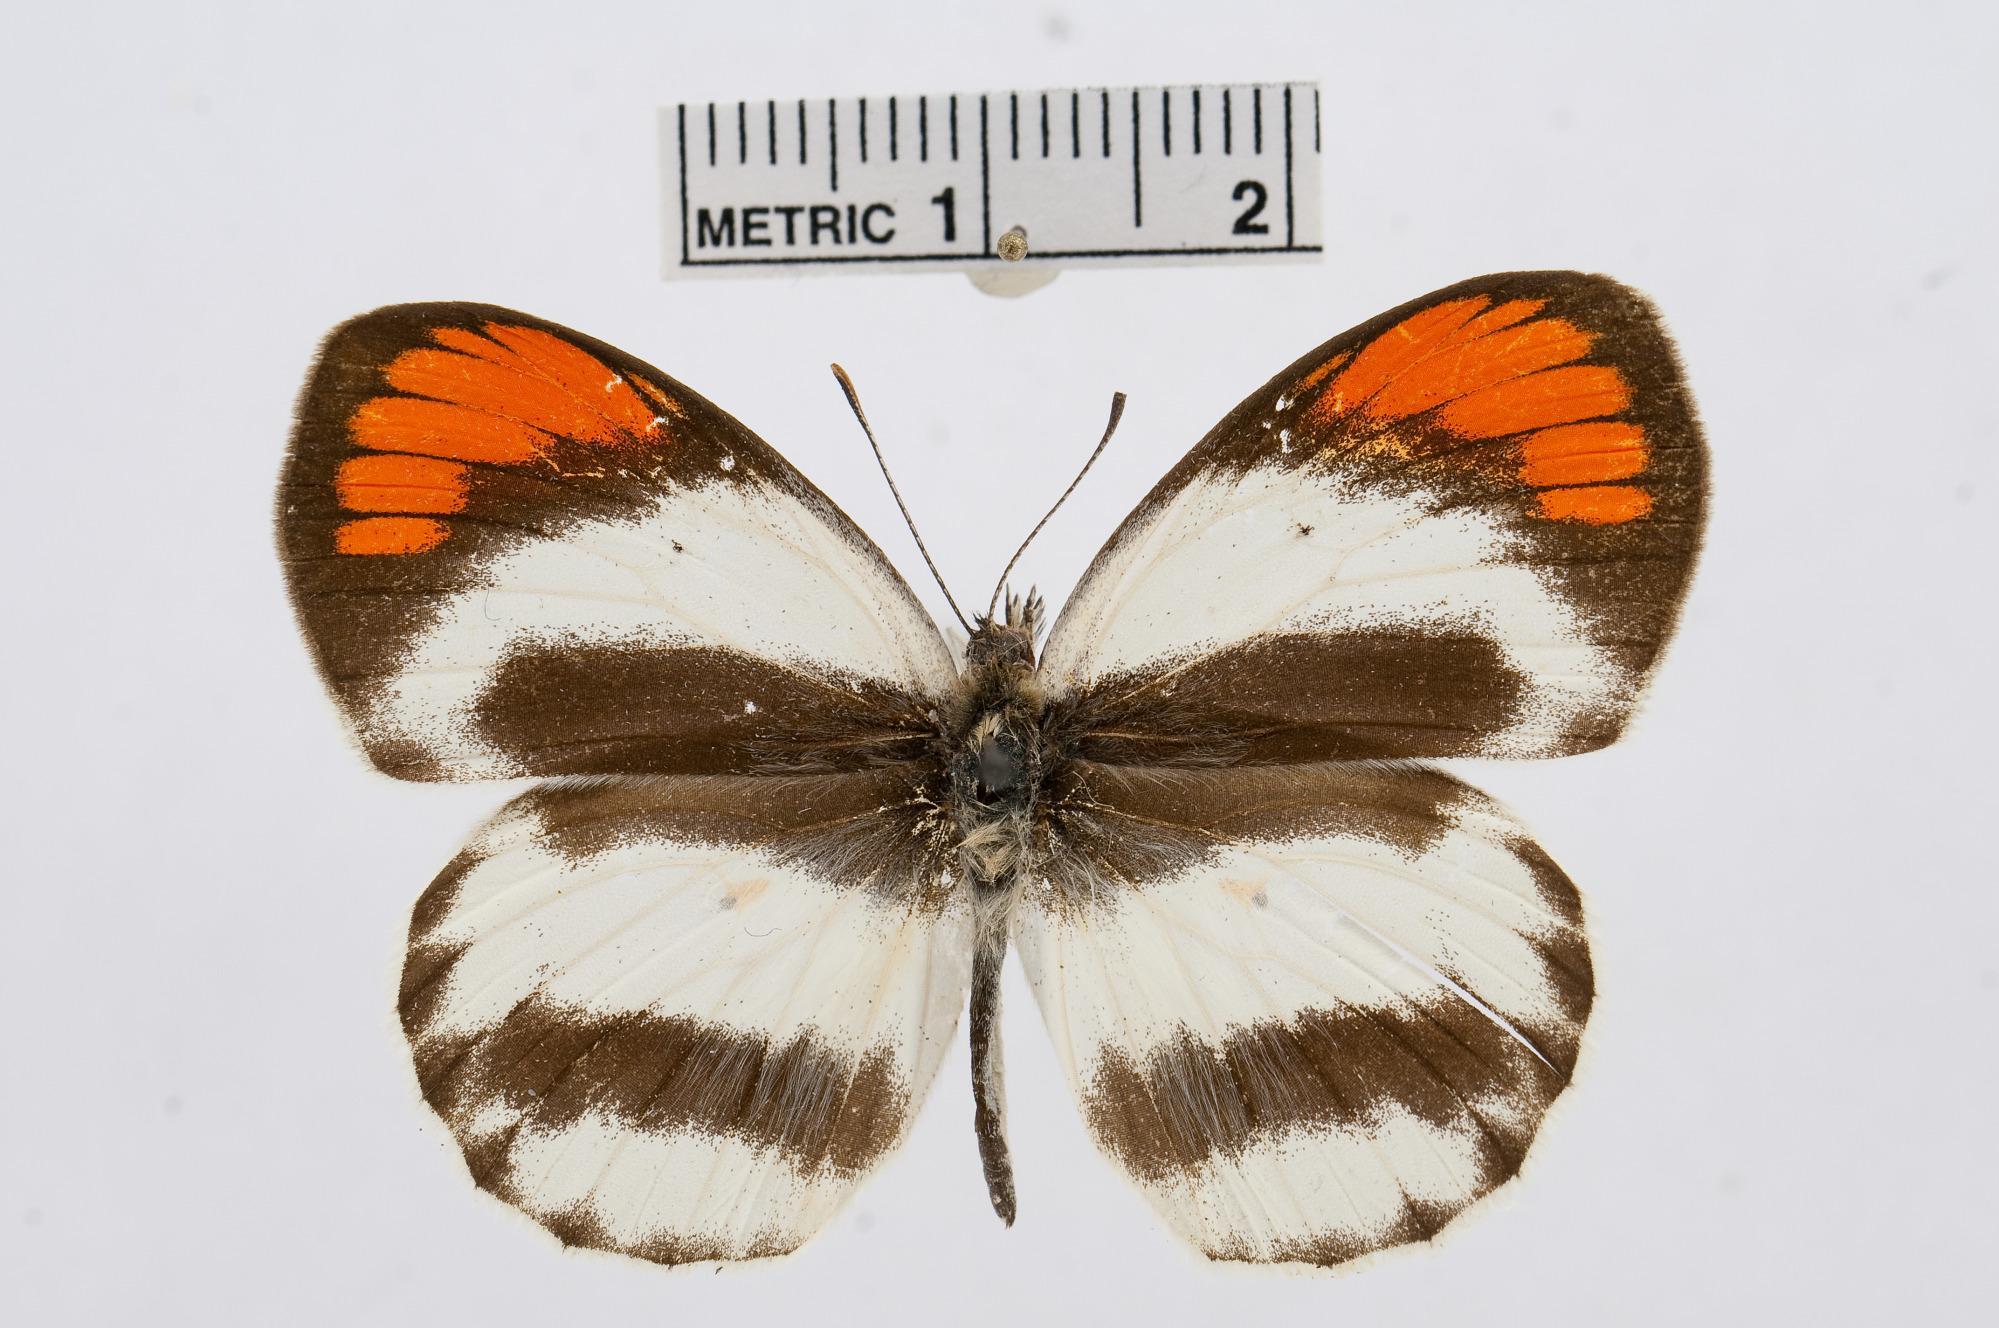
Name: Colotis euippe
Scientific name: Colotis euippe
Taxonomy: Animalia, Arthropoda, Hexapoda, Insecta, Lepidoptera, Pieridae, Pierinae